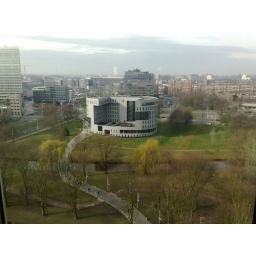
Een dag-excursie, georganiseerd door Cheops, in het (uiteindelijk niet zo) zonnige zuiden van Nederland: Eindhoven! niet zo) zonnige zuiden van Nederland: Eindhoven!